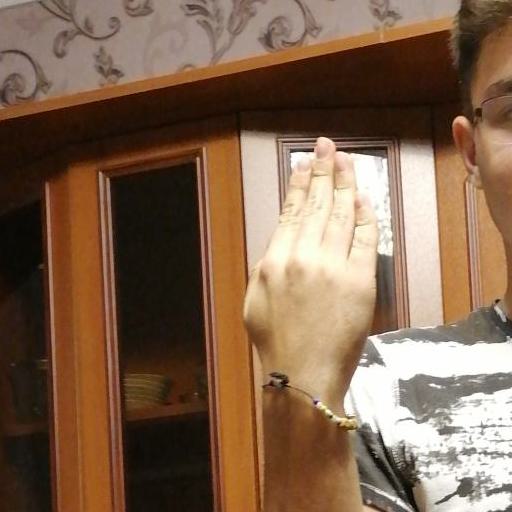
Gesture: stop_inverted